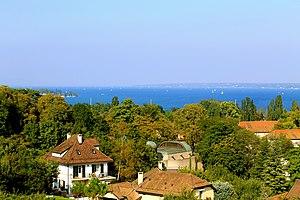
Pregny-Chambésy est une commune de la République et Canton de Genève, en Suisse. Elle se trouve sur la rive droite du Léman et fait partie des « communes réunies ».